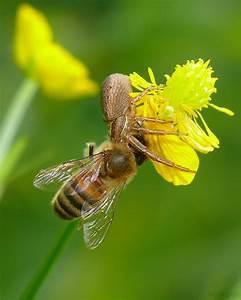
spider